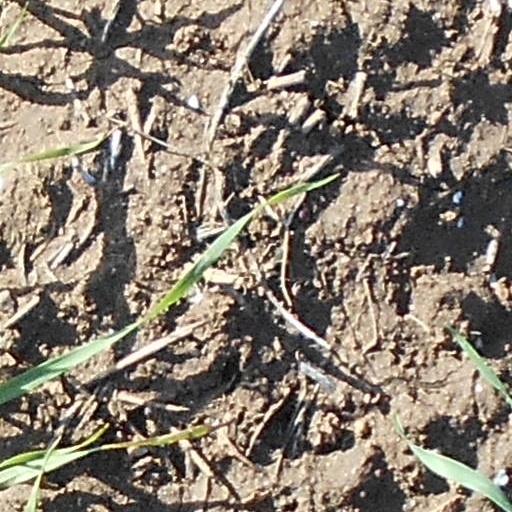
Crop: wheat